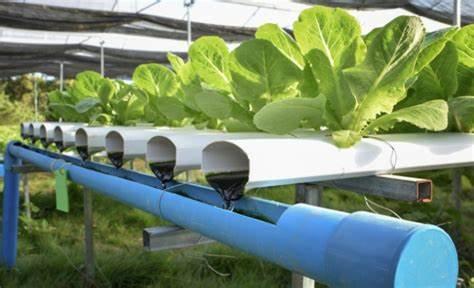
Mbinu huu ambao unatumika katika ukulima unajulikana kama haidroponiki. Maji yanapita chini ya mabomba. Kuna mboga ambazo zimepandwa. Mbinu hii haitumi mchanga katika upanzi wa mimea.